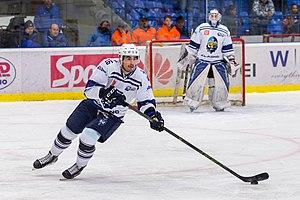
Jurij Repe est un joueur professionnel slovène de hockey sur glace. Il évolue au poste de défenseur.